Praying of Daniel the Immured

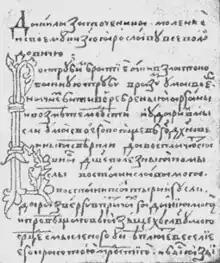
Manuscript from the 16th century collection, Russian State Library

The Prayer of Daniil Zatochnik, also translated as The Supplication of Daniel the Exile or Praying of Daniel the Immured, is an Old East Slavic text created by the Pereyaslavl-born writer during the 13th century (estimated time 1213–1236).